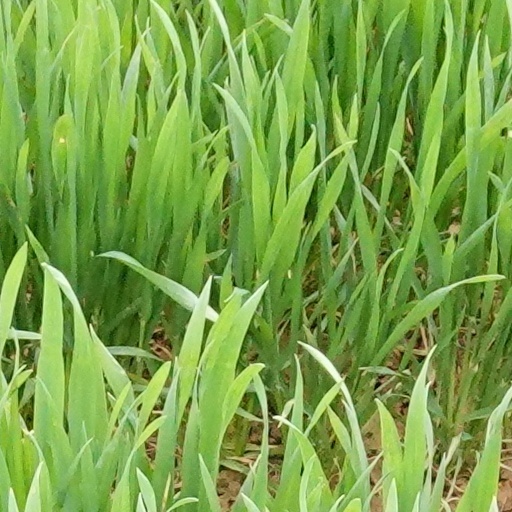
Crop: wheat